Edgaras Ulanovas

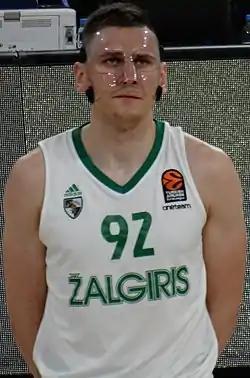
Ulanovas with Žalgiris Kaunas in 2018

Edgaras Ulanovas (born January 7, 1992) is a Lithuanian professional basketball player and the team captain for Žalgiris Kaunas of the Lithuanian Basketball League (LKL) and the EuroLeague.